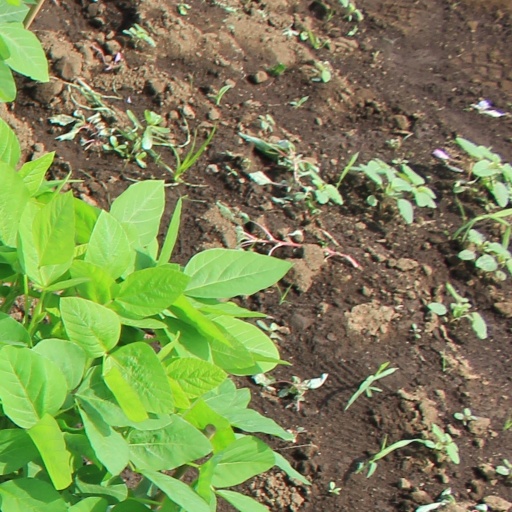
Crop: soybean